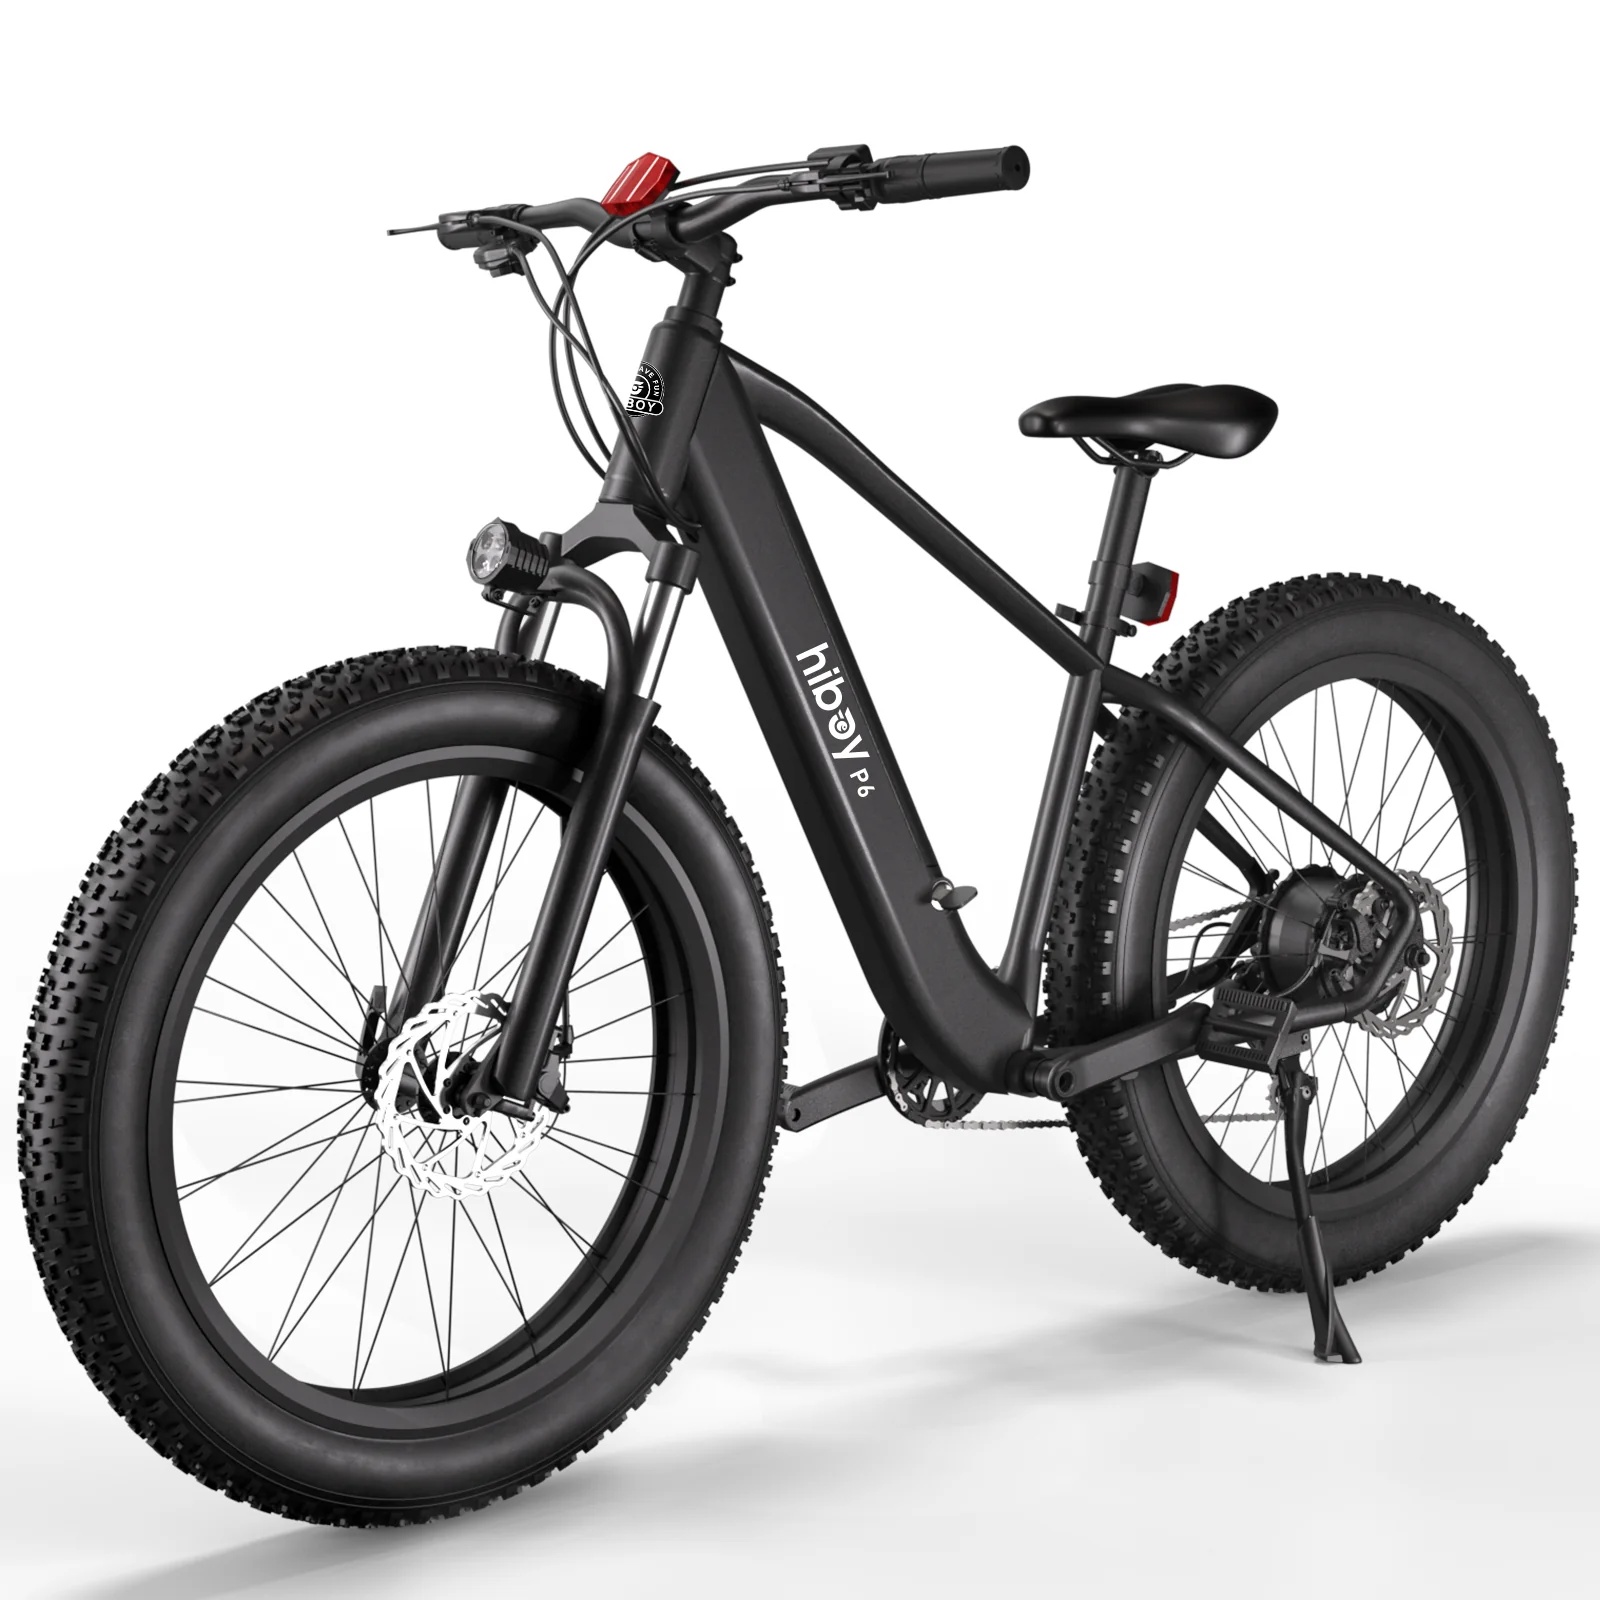
Hiboy P6 Fat Tire Electric Bike
The P6 fat tire electric bike is a stylish and practical model for your commute. Get to the office on time, roll quickly through the urban jungle and discover the new all-terrain and Fat Tire Hiboy electric mountain bike with electric assist. All Terrain Off-Road Electric Bike Hiboy P6 is equipped with 750W BAFANG Powerful Motor, which adds power to the ride. The 26-inch fat tires allow for a more comfortable and free ride. Whether you're commuting around town or venturing out on hills and bumpy terrain, the 26-inch fat tires are designed to enhance traction and avoid slipping on the ground and sinking in the mud or snow. Perfect electric bikes for adults The electric bikes give riders the opportunity to going on long rides not worrying about hills or distance. Riders also can get as much or as little exercise as they want. 750W Efficient Motor Our 750w bafang brushless powerful motor provides 60 Miles long range with electric assist. 48V x 13Ah Removable Battery The fat tires provide super smooth ride where you go. Get to the office on time, roll quickly through the urban jungle and discover the new all-terrain. Fun and easy to ride for commuters With its 4-inch thick tires and reputation for stability, our P6 e-bike is perfect for off-road adventures, weekends spent wandering the backroads, and everything in between. This is what makes the Hiboy P6 e-bike the best Puncture Resistant Fat Tires Puncture-resistant tires prevent punctures by thorns and glass while riding. Anti-skidding, wear-resistant, adapt to city, snow, sand, dirt and various terrains. Shimano 9-Speed Gear Quickly switch between 9 gears, perfect for riders who are commuting in the urban city and exploring in the mountains at the same time. Hydraulic Suspension Fork Our P6 adventure electric bikes hydraulic suspension fork has 80mm of travel, preload adjustment and lockout option, more flexible to reducing the feeling of bumps when handling multiple terrain types. Mechanical Disc Brakes Reliable braking performance and adjustable braking distance, providing sufficient braking forces even in harshest conditions, providing strong stopping power even in lost terrain. High-luminance Headlight Bright headlight provides a brighter, safer and more enjoyable environment for night riding. The unique LED circle illuminates your path while making you easily visible to others. 750W Powerful Motor 750 watt powerful motor let this fat tire electric bicycle conquer the worst hill or sand. Powerful motor brings you a more fun, more efficient riding experience. SPECIFICATIONS: ITEM p6 RIDING MODE Bike / Power Assisted / Pure Electric Battery 48V 13AH Removable Waterproof Battery Pure Electricity Range (143lbs) 25-30 miles Power Assisted (143lbs) 50-62miles Package Size 59.4*11.4*32.7in Package Weight 82.7 lb / 37.5 kg PRODUCT WEIGHT 65 lb / 29.5 kg Max Climbing Capability 20% Max Load 265 lb / 120 kg Shock-absorption Front shocks Brake Power off - front/rear dual disc brakes Charger Time 6-7 hours IP Rating IPX4 TIRES 26" X 4" Fat Tires E-BIKE CLASS Class 3 MOTOR 750W High-Speed Brushless Geared Motor
Brand: Hiboy
Category: Sporting Goods > Outdoor Recreation > Cycling > Bicycles > Electric Bikes